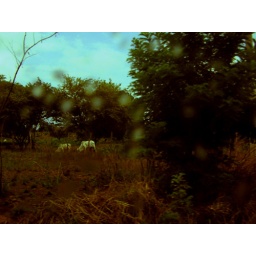
cows in the rain from the bus